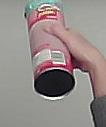
Product: pringles_original